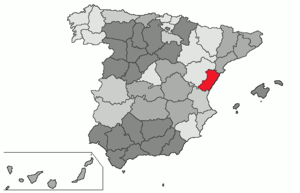
Liste des 142 communes de la province de Castellón dans la Communauté valencienne.